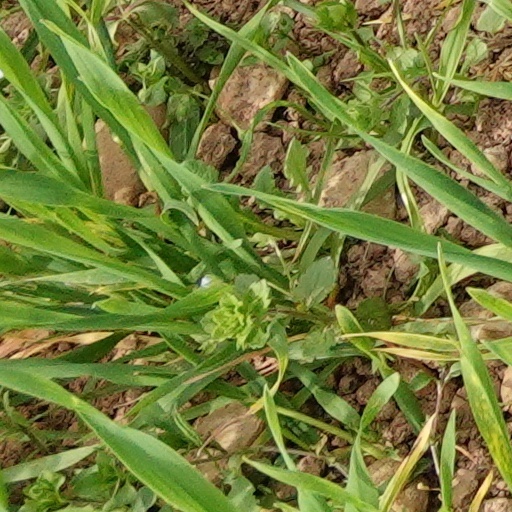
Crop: wheat